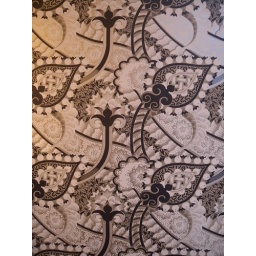
wall paper from a women's clothing store in portland